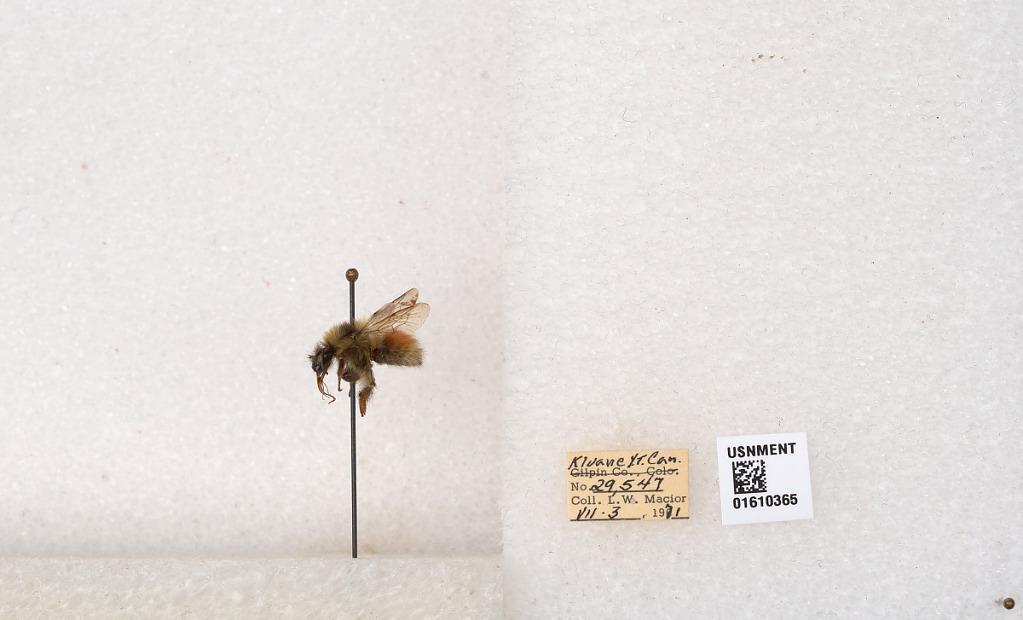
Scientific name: Bombus (Pyrobombus) sylvicola Kirby
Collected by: L. Macior
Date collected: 1971-7-3
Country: Canada
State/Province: Yukon Territory
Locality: Kluane National Park and Reserve
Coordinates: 60.7493, -139.504